Radosław Jedynak

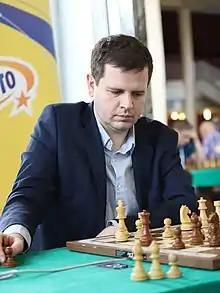
Jedynak in 2021

Radosław Jedynak (born 9 June 1982) is a Polish chess Grandmaster (2006) and President of Polish Chess Federation.